Online console gaming

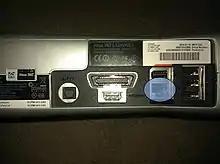
Modern consoles include an Ethernet port to allow users to plug into the consoles online gaming network. This is the location of the Ethernet port on the Xbox 360 Slim model.

Xbox network, originally branded as Xbox Live, is an online multiplayer gaming and digital media delivery service created and operated by Microsoft Corporation. It was first made available to the Xbox system in 2002. An updated version of the service became available for the Xbox 360 console at that system's launch in 2005. The service was extended in 2007 on the Windows platform, named Games for Windows – Live, which makes most aspects of the system available on Windows computers. Microsoft has announced plans to extend Live to other platforms such as handhelds and mobile phones as part of the Live Anywhere initiative. With Microsoft's Windows Phone 7, full Xbox Live functionality was integrated into new Windows Phones that launched in late 2010.